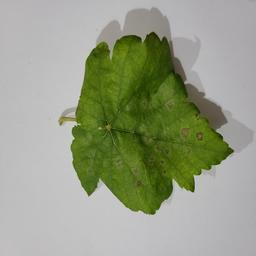
Label: Powdery Mildew